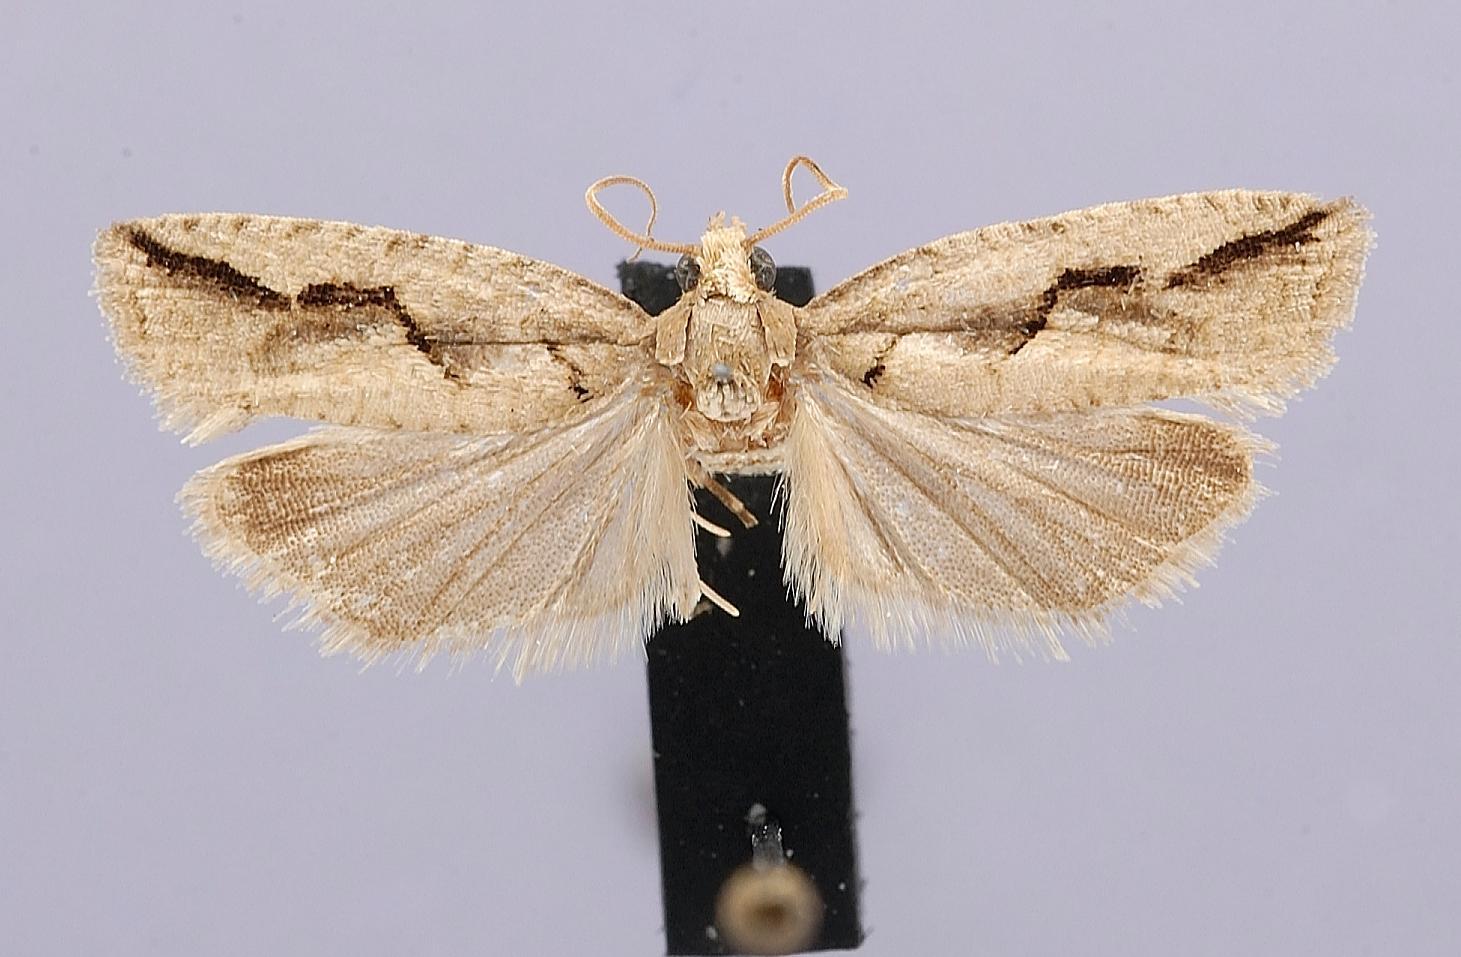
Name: Gretchena nymphana
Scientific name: Gretchena nymphana Blanchard & Knudson, 1983
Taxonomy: Animalia, Arthropoda, Insecta, Lepidoptera, Tortricidae
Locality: Tennessee Colony, Gus Engeling Wildlife Management Area, Anderson, Texas, United States
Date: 15 Apr 1968